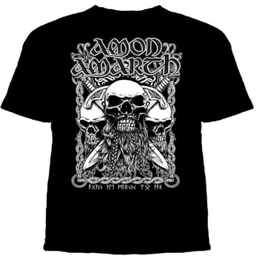
person on a black shirt